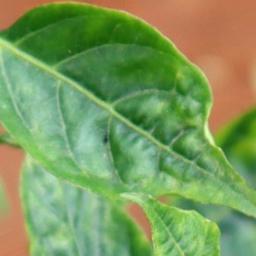
Label: healthy